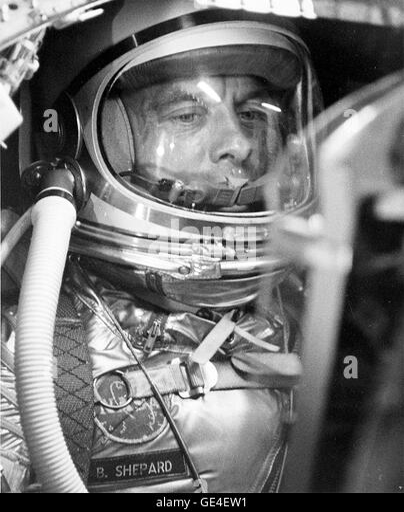
a closeup of astronaut in his space suit seated inside the capsule .